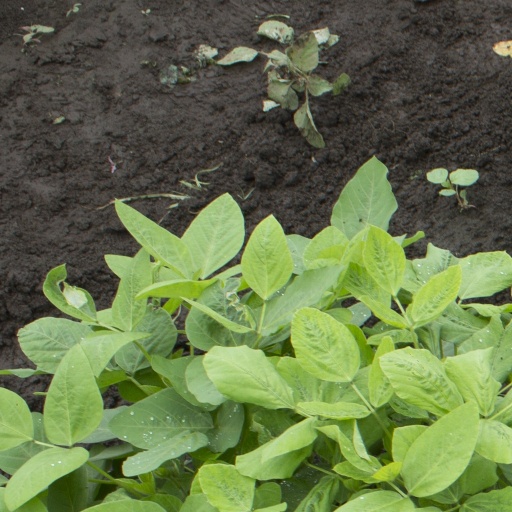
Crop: soybean